Klapmeier brothers

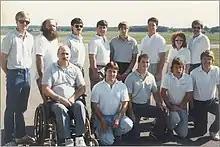
Cirrus team circa 1989-1990 (Dale top far left, Alan top far right)

Their first display of the VK-30 was at the EAA AirVenture Oshkosh airshow in 1987. In 1988, the Cirrus team was gradually beginning to grow with nearly a dozen staff members. That year the Klapmeiers hired two of their most vital employees: Patrick Waddick, Cirrus's current president and chief operating officer (originally hired as an intern sweeping floors), and Paul Johnston, the company's chief engineer, also known as one of their most gifted designers. After conducting multiple stress-tests on the wing, the first VK-30 prototype was ready to fly. Both Alan and Dale wanted to make the first flight, but their mother would not let them. Jeff Viken knew a test pilot from NASA Langley named Jim Patton, who made the first test flight on February 11, 1988. They sold their first few kits at EAA AirVenture later that same year. Jeff and Sally Viken left the company shortly thereafter.